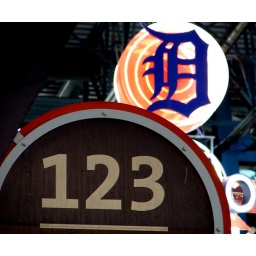
We were sitting in 126. Section 123 was where the kosher hot dogs were, though.